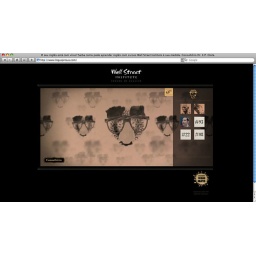
website wall street institute by brandia central